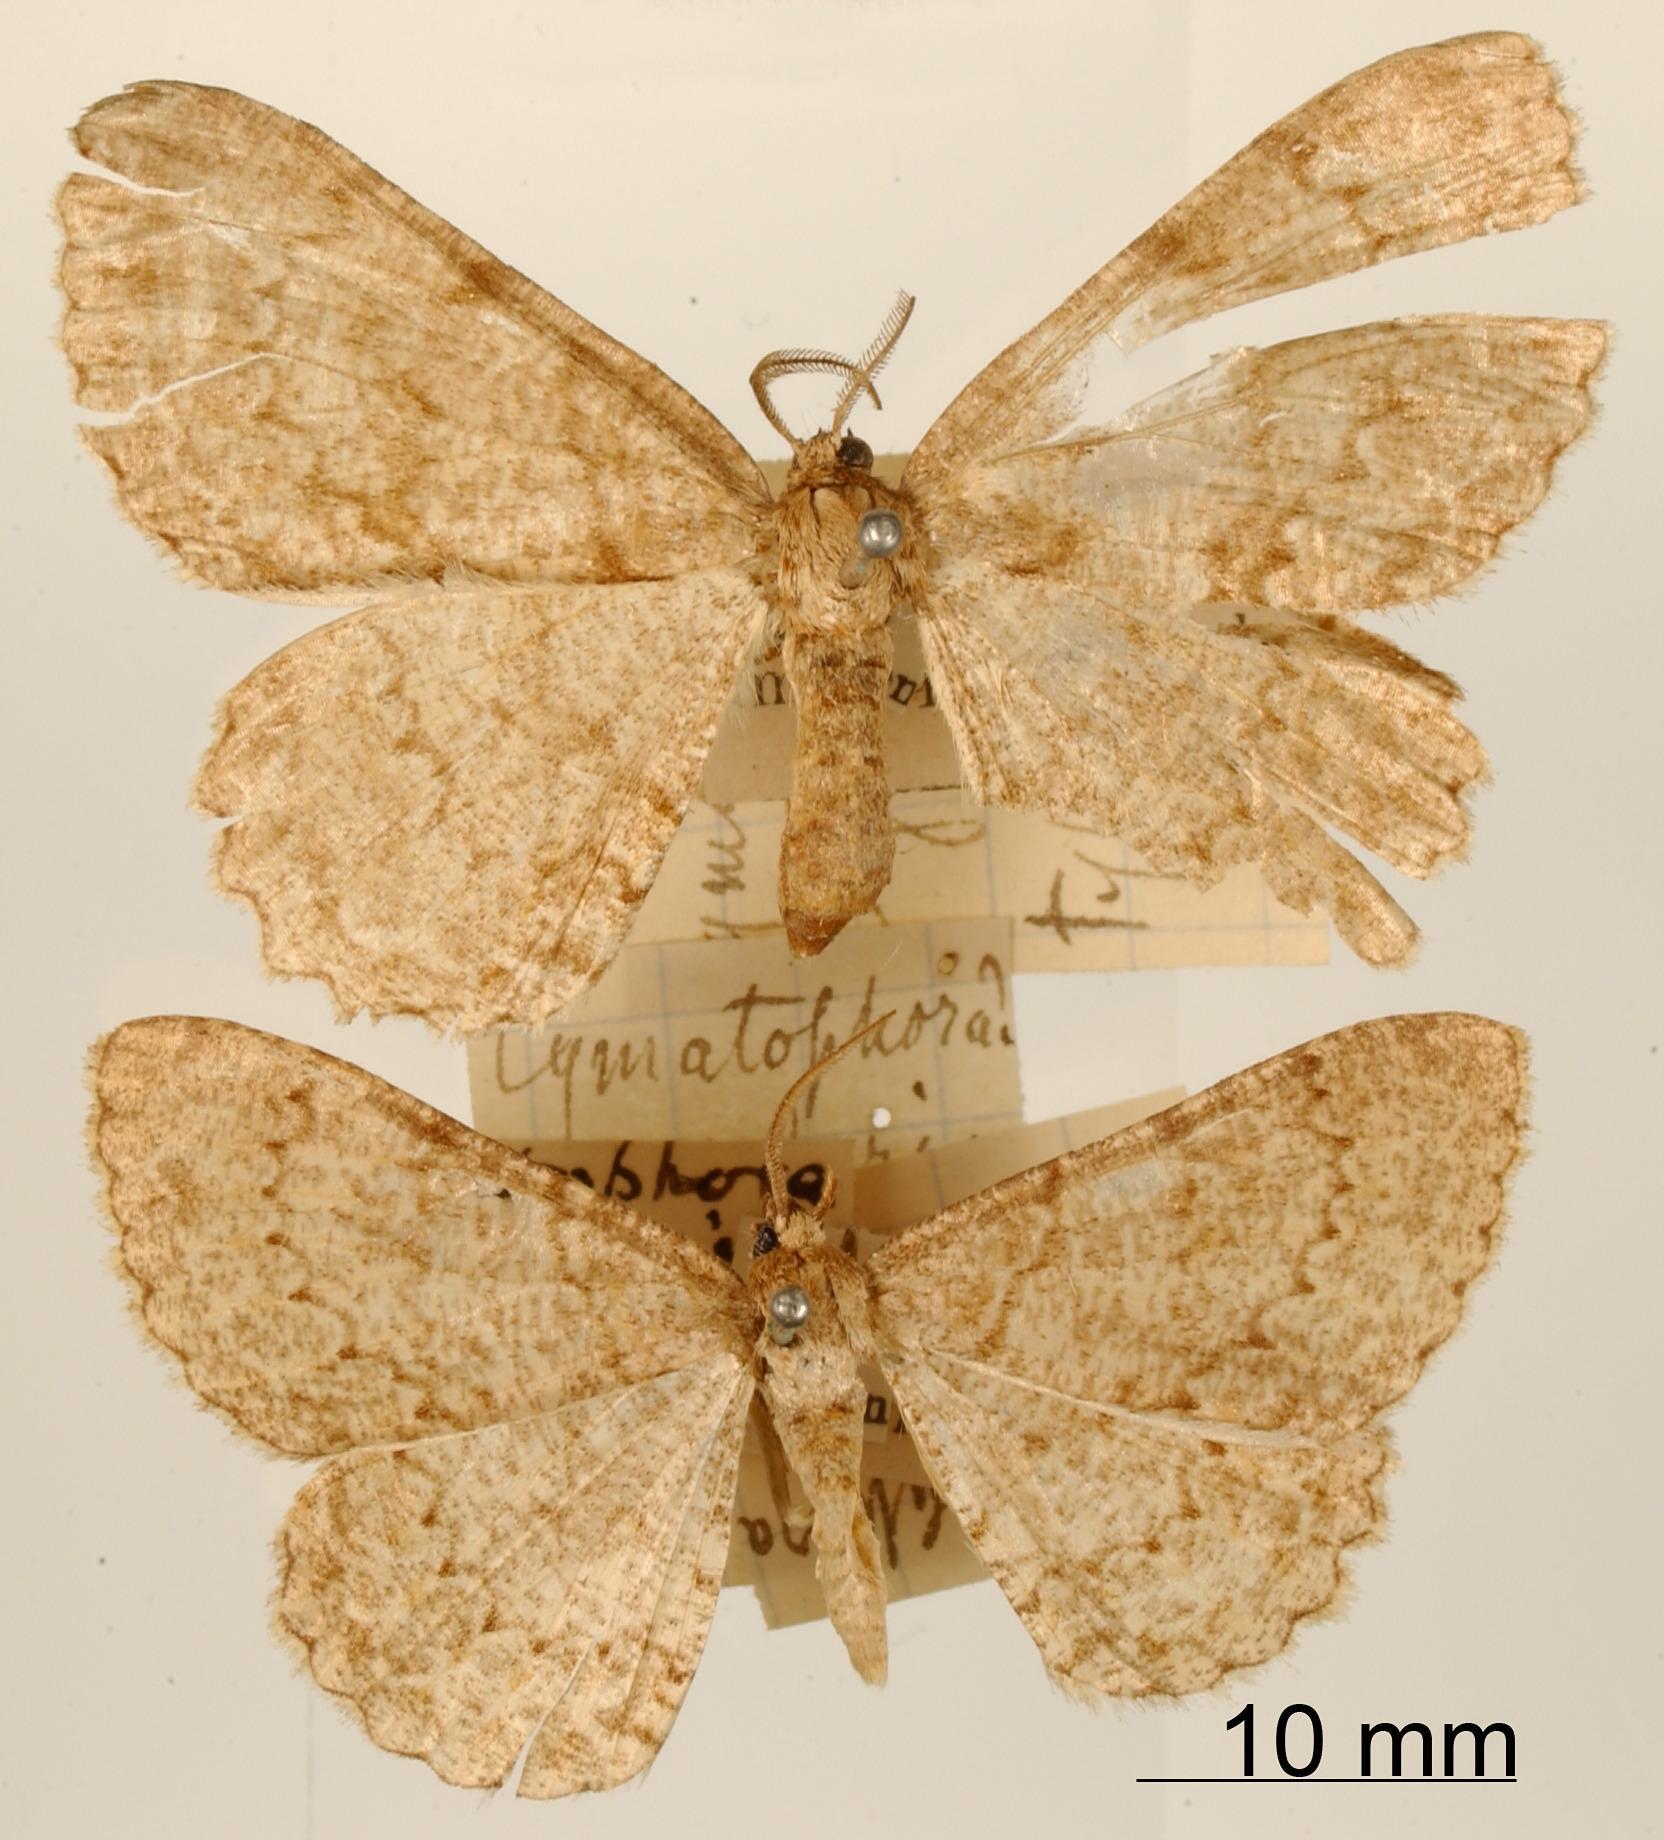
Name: Cymatophora regularis
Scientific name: Cymatophora regularis Dognin, 1902
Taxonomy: Animalia, Arthropoda, Insecta, Lepidoptera, Geometridae, Ennominae
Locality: San Salvador, El Salvador, El Salvador